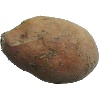
Label: potato_sweet